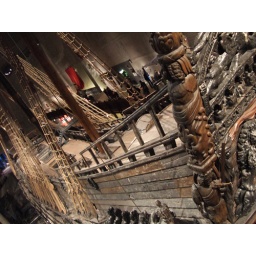
An original ship which stayed afloat for a mere 20 minutes before sinking and laying under water for 400 years